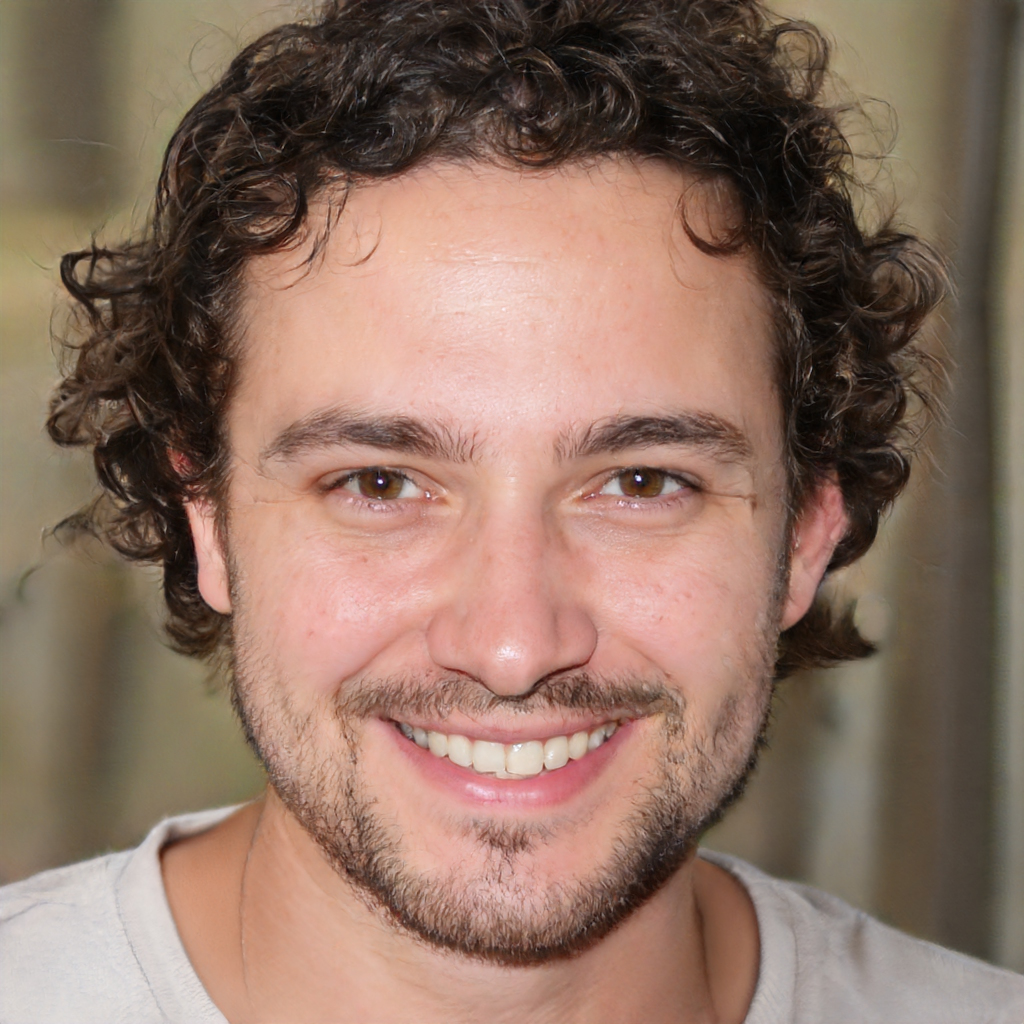
Gender: Male